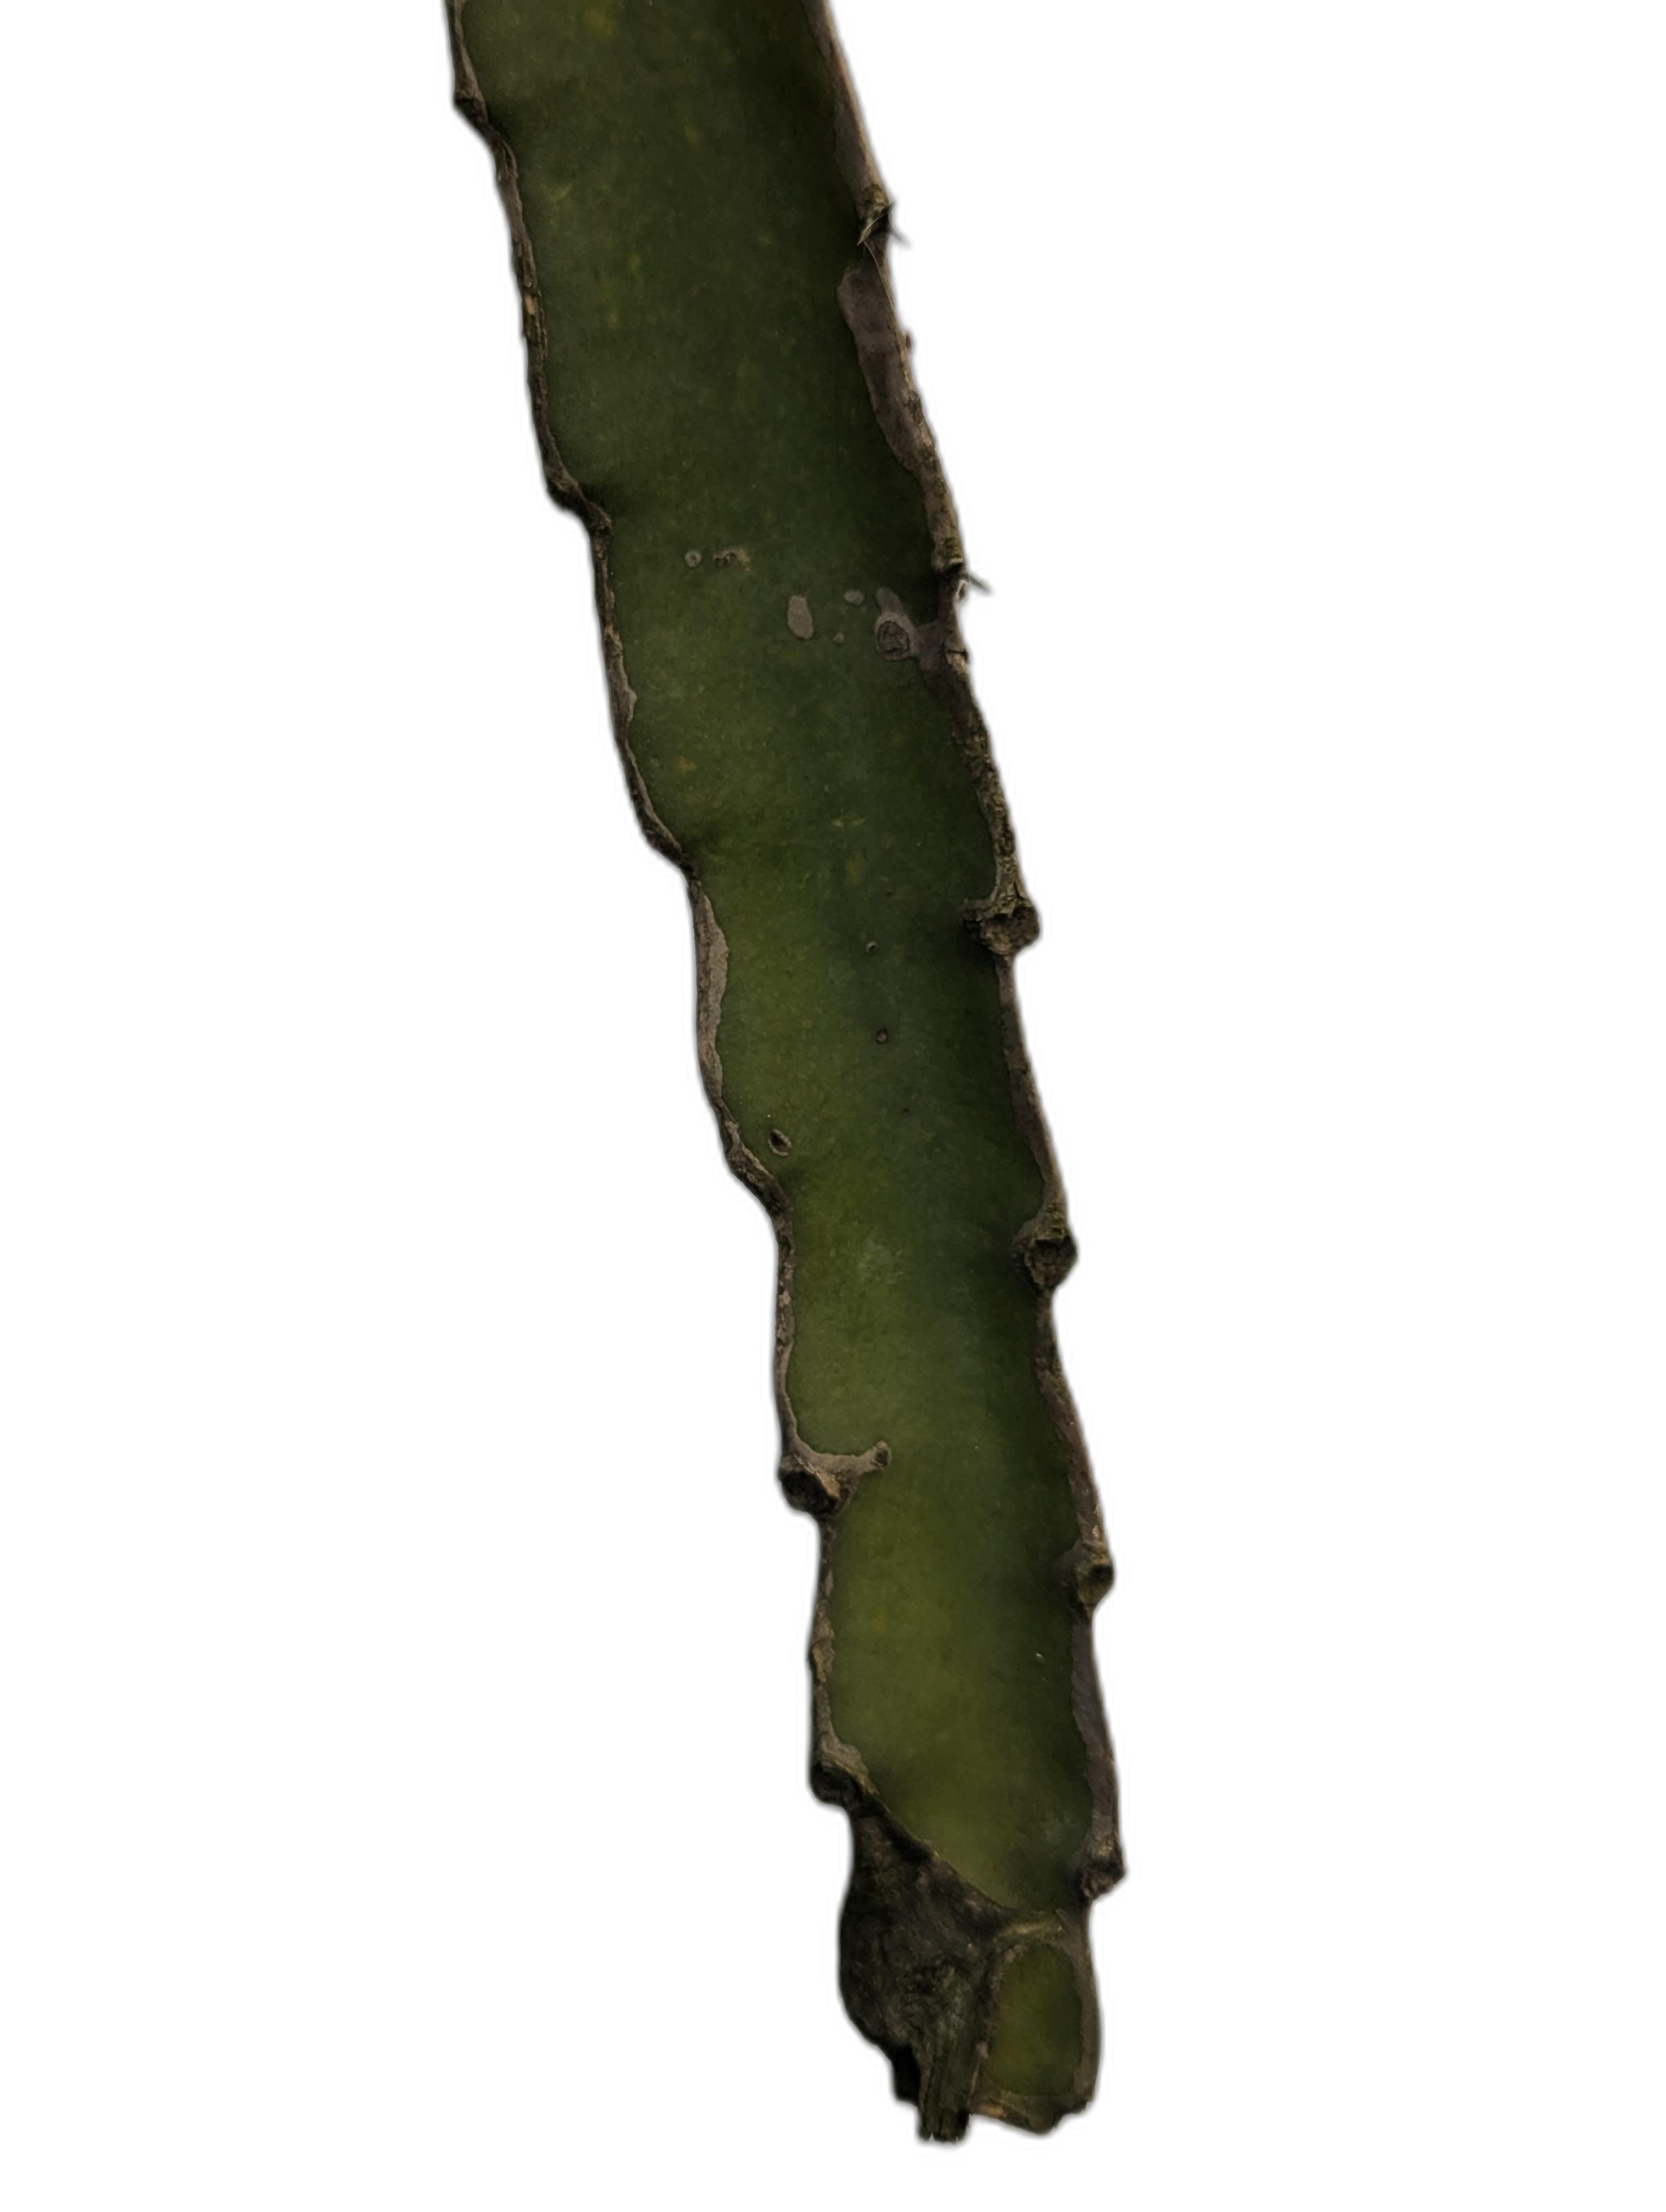
Label: Good leaf